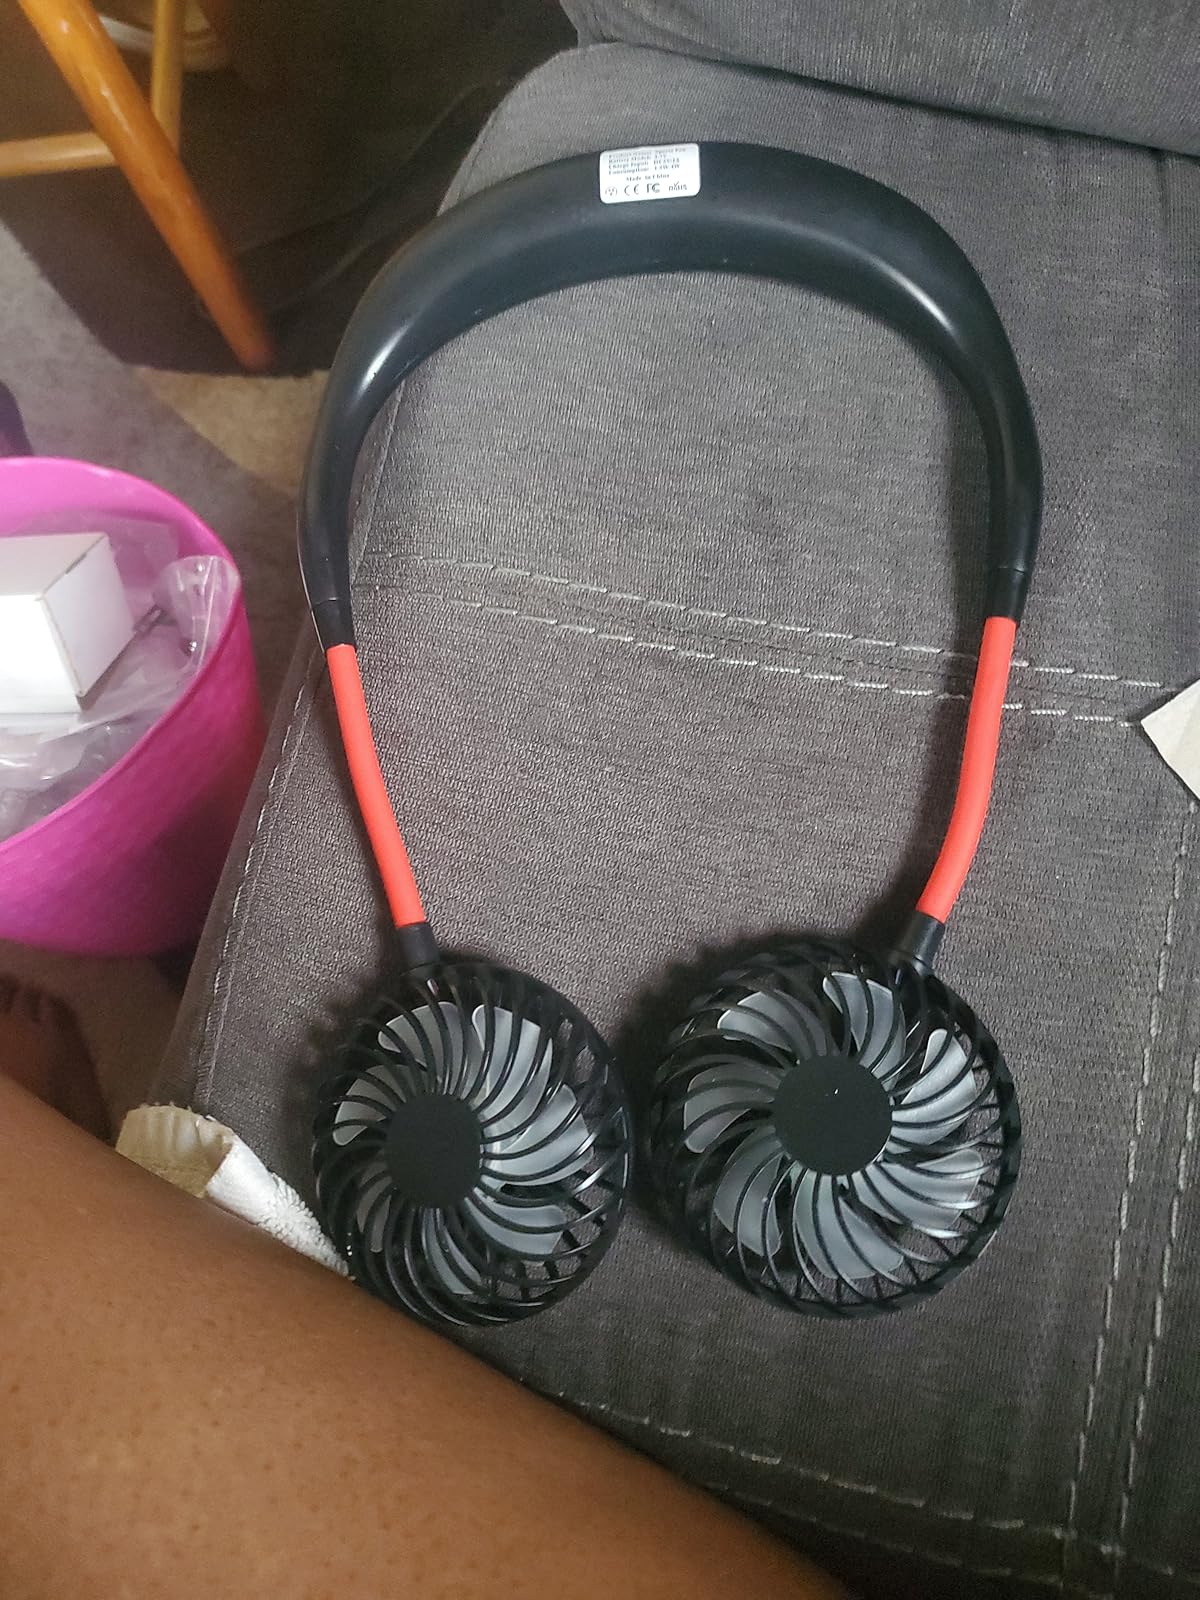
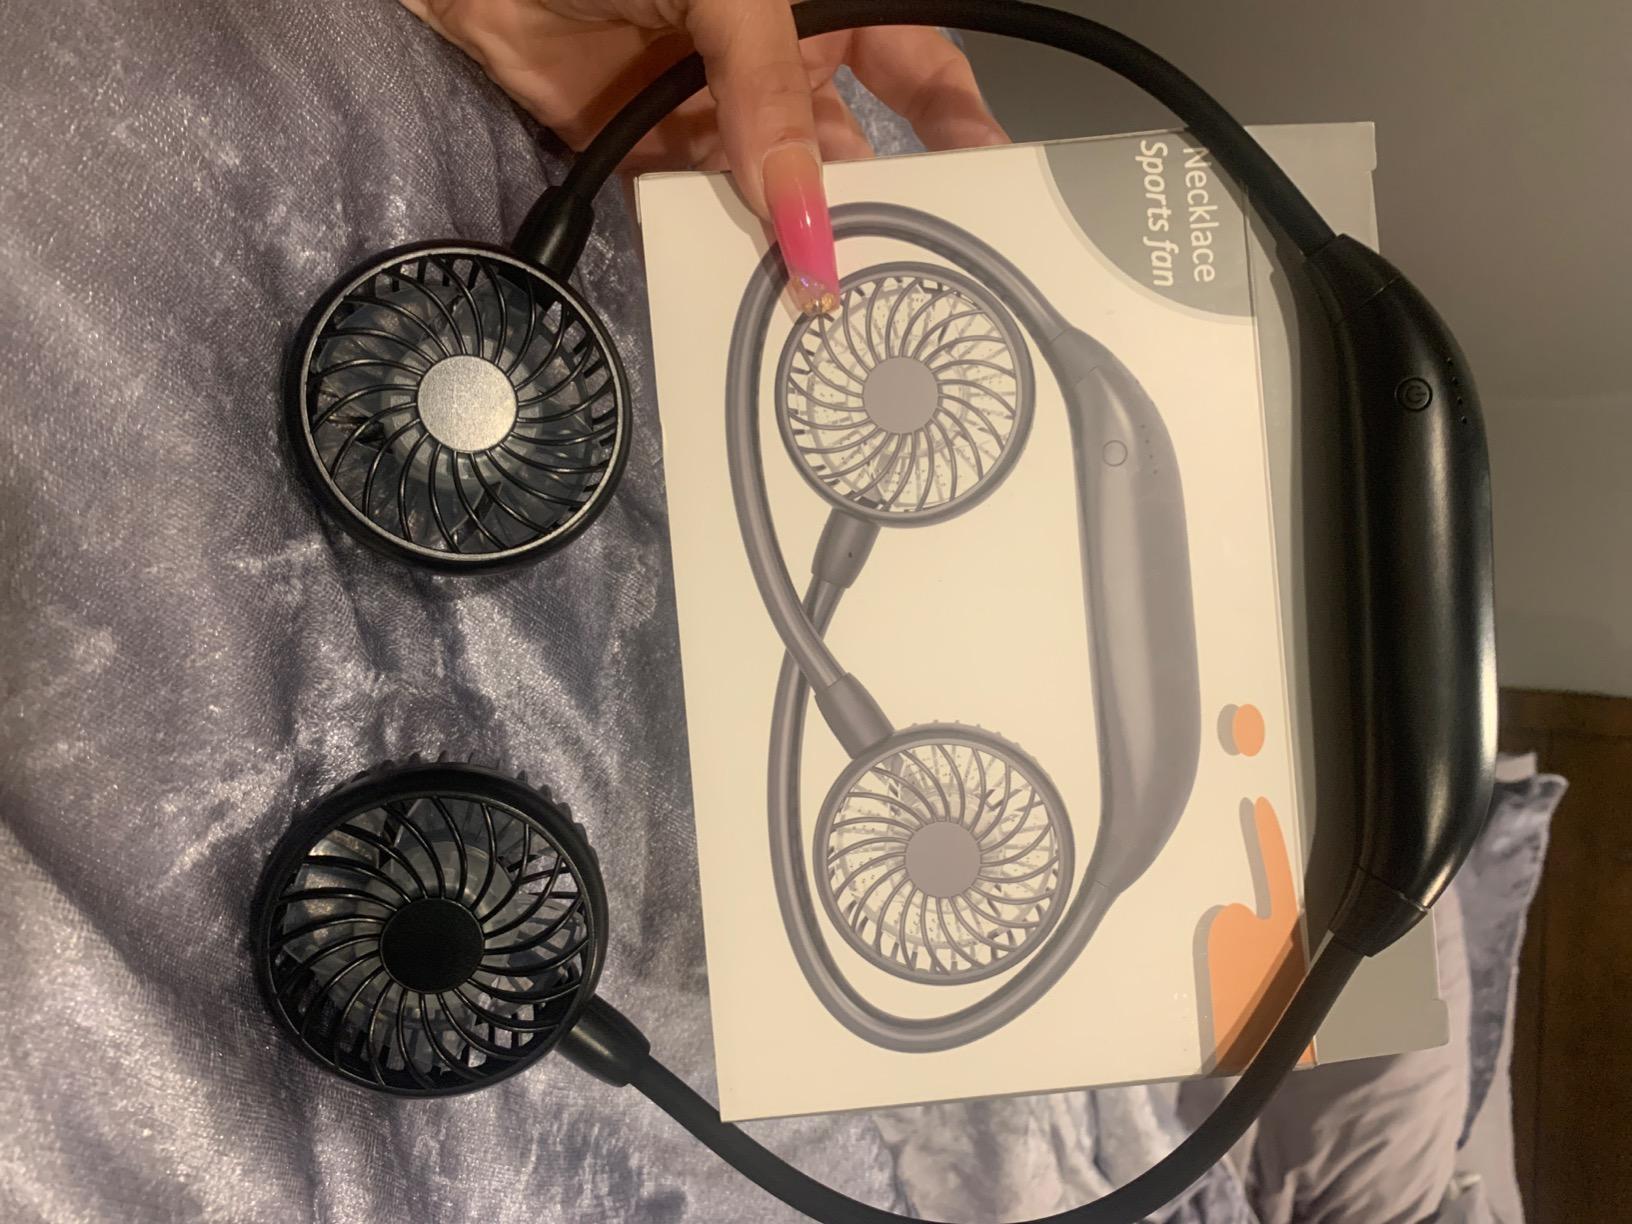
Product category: fan
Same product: no